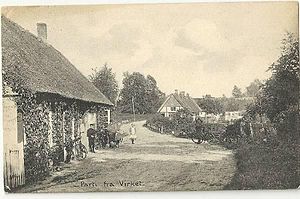
Virket
Fotografi fra 1916 fra den lille by Virket.
Virket er en landsby på Falster beliggende i i Falkerslev Sogn ca. 2 kilometer vest for for Falkerslev. Byen ligger i Guldborgsund Kommune og tilhører Region Sjælland.